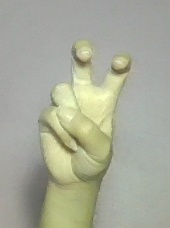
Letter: toot